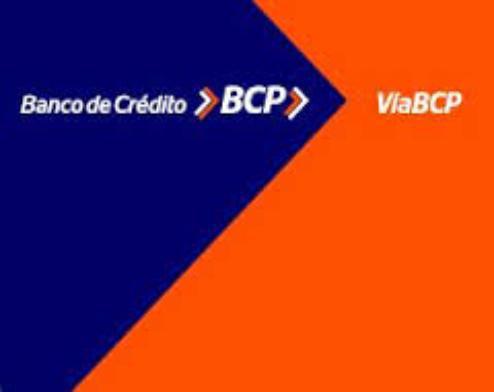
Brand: BCP
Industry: Leisure